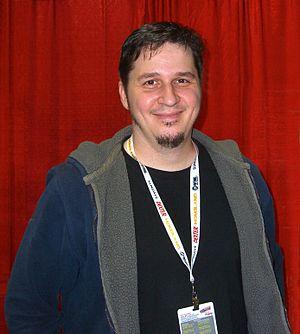
Edward « Ed » McGuinness est un dessinateur de bande dessinée américain.